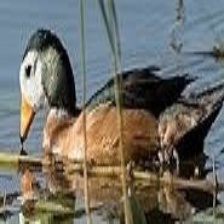
Species: AFRICAN PYGMY GOOSE
Scientific name: NETTAPUS AURITUS
ImageNet parent category: goose